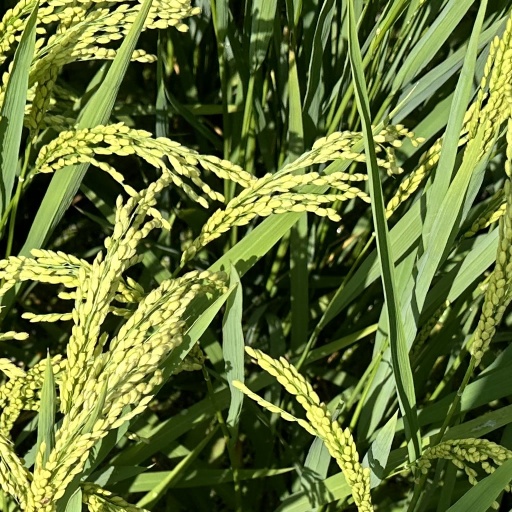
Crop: rice